Mob Quad

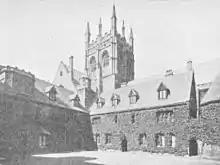
Mob Quad in 1910, looking north-west

The origin of the name "Mob Quad" is obscure. On older plans and accounts the quad is called variously Little Quadrangle, Old Quadrangle, Bachelors' Quadrangle (that is, B.A. Fellows), Postmasters' Quadrangle, and Undergraduates' Quadrangle (at least after the construction of Fellows' Quadrangle). The word "mob", derived from the Latin "mobile vulgus" (the fickle crowd) does not appear in English until the late 17th century, and was not commonly used for Mob Quad until the end of the 18th century. It was possibly originally a humorous description of the occupants.